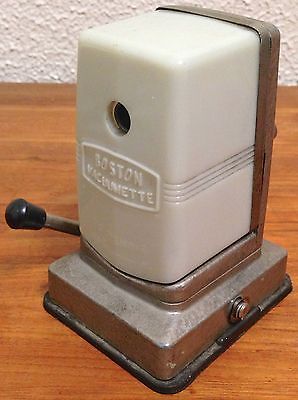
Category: stapler